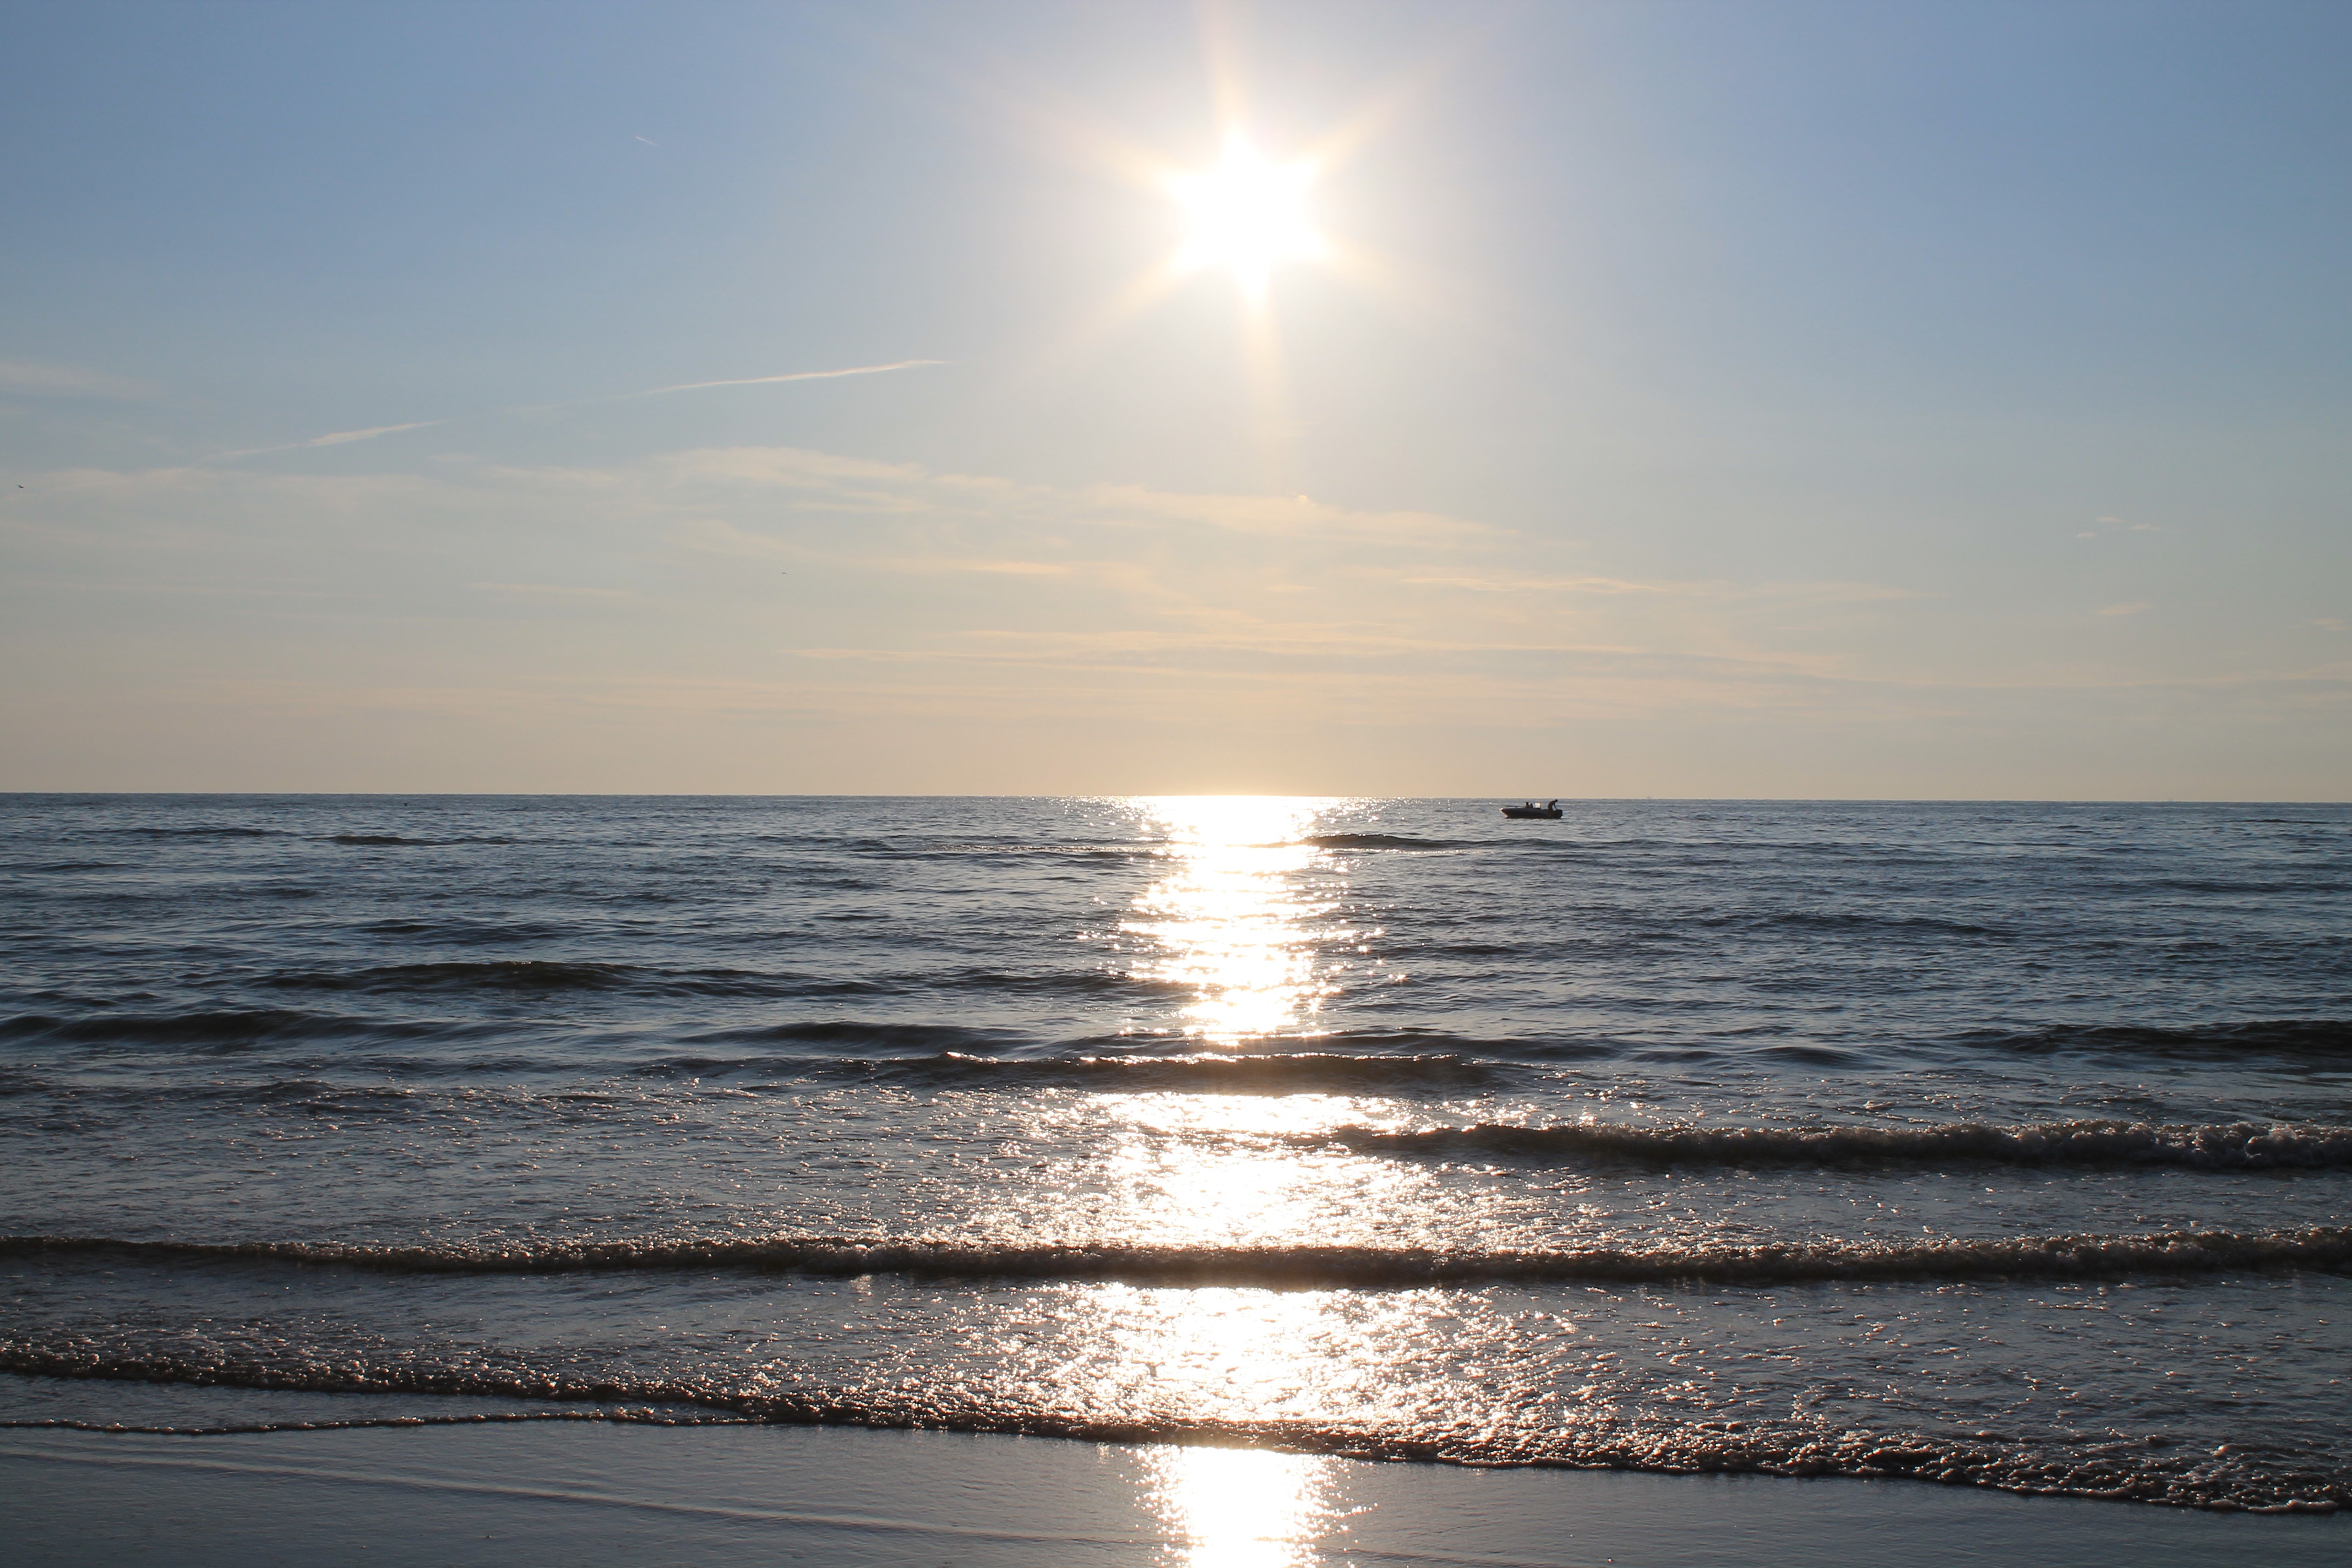
beach, sea, coast, nature, sand, ocean, horizon, sun, sunrise, sunset, sunlight, morning, shore, wave, dawn, summer, dusk, holiday, body of water, holidays, north sea, wind wave